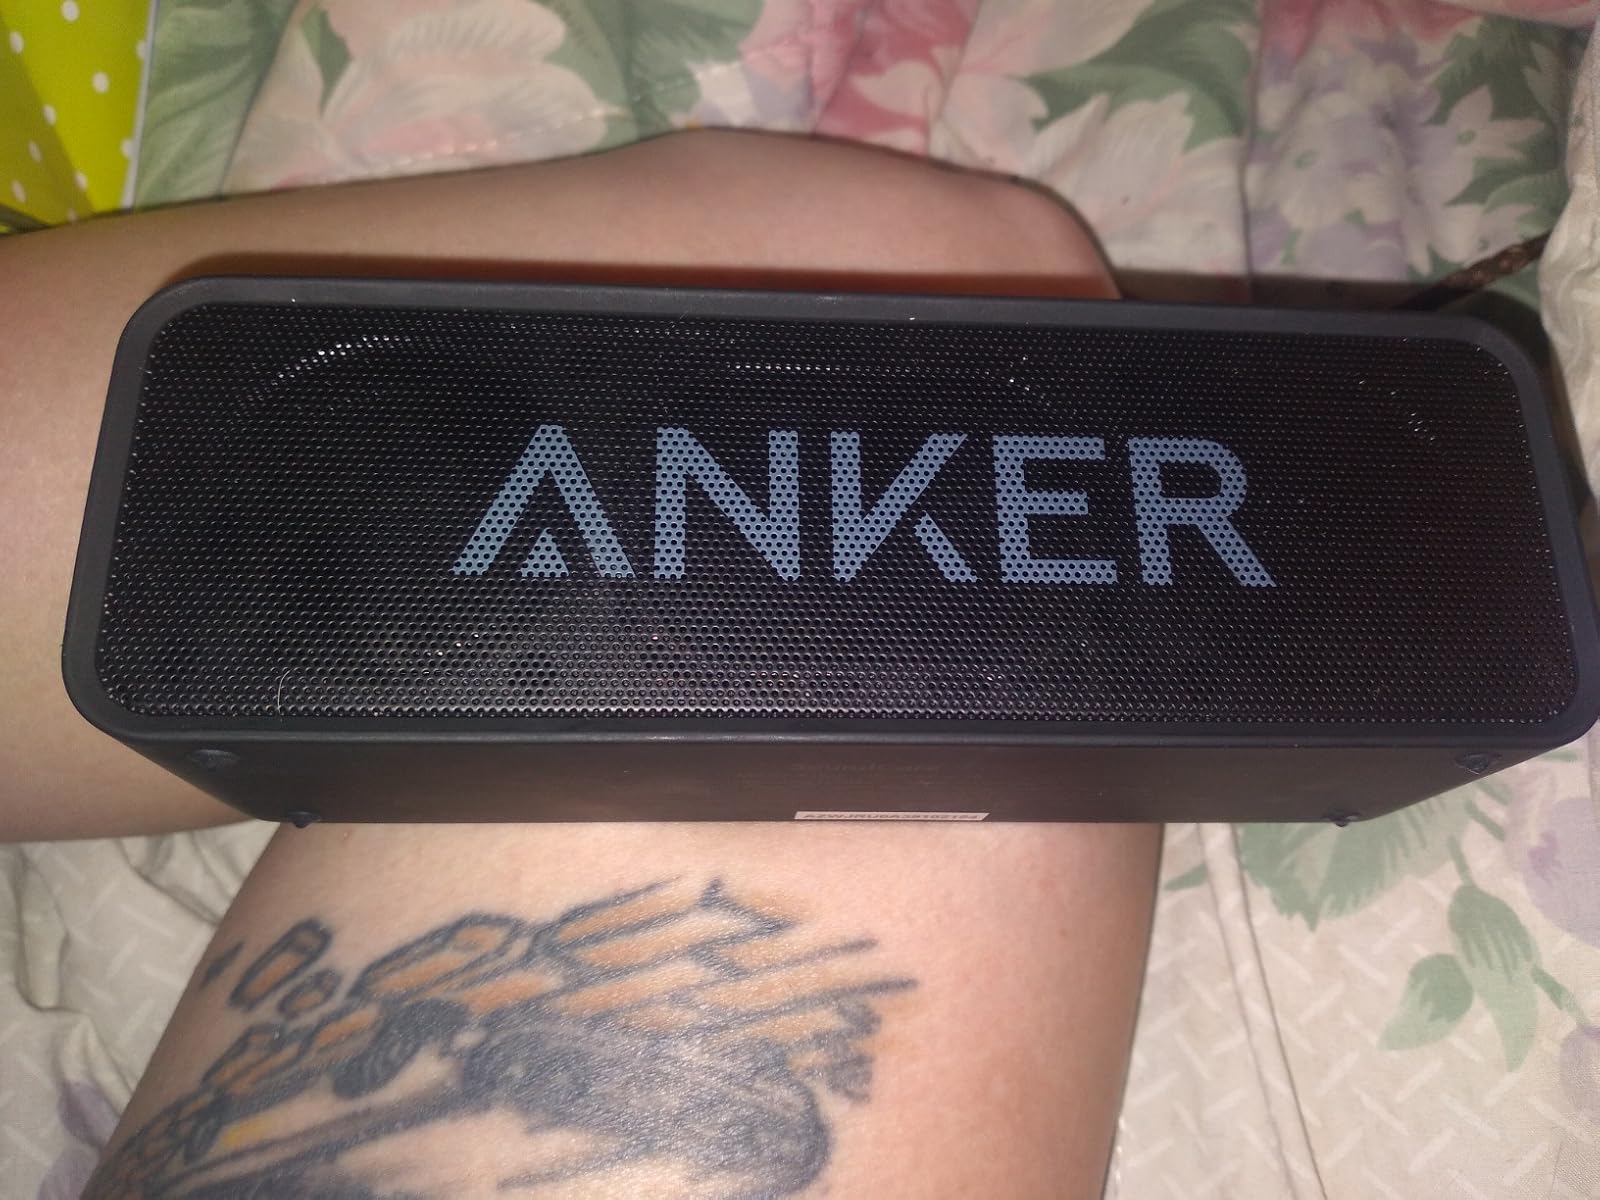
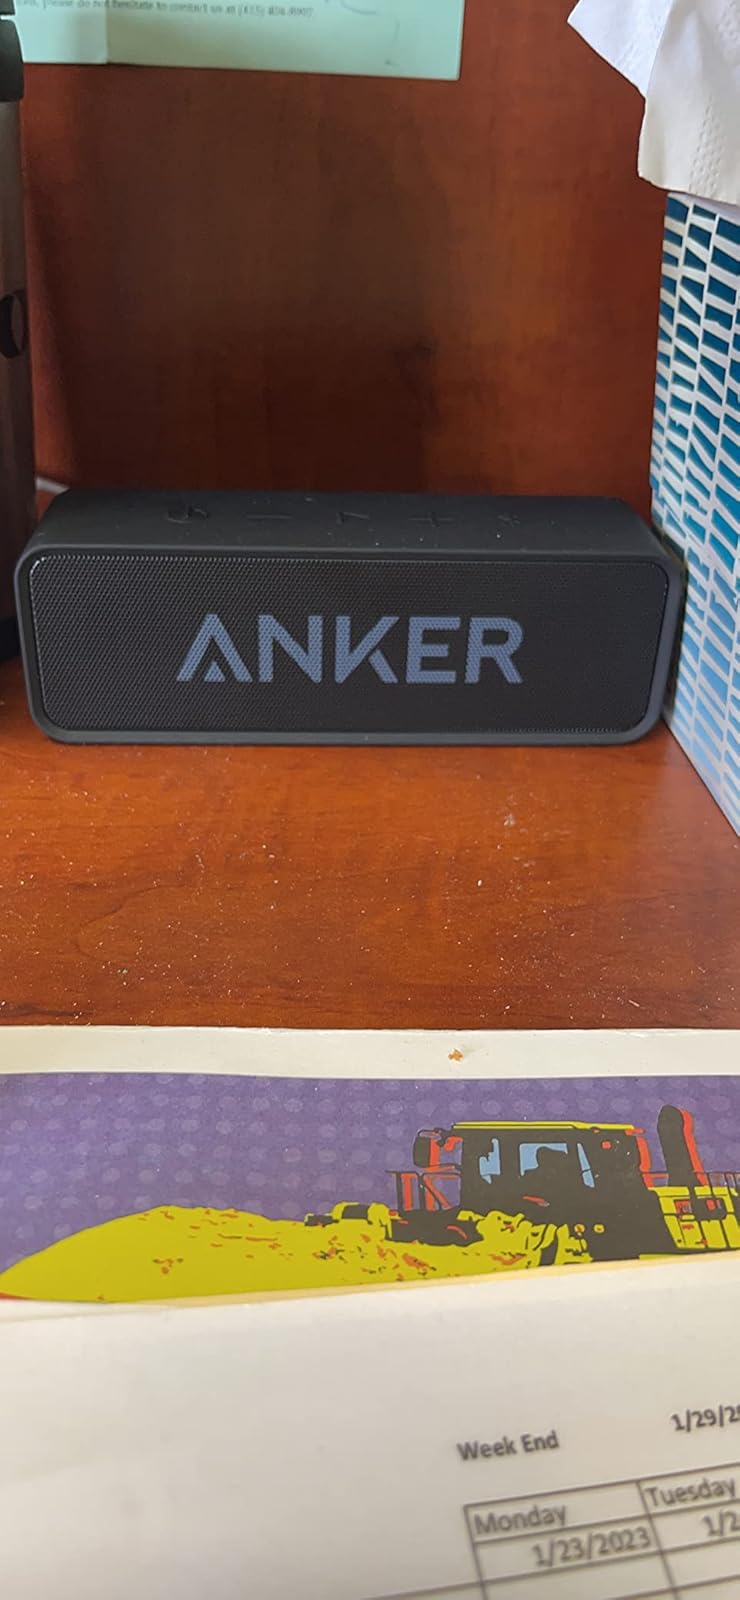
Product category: speaker
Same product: yes